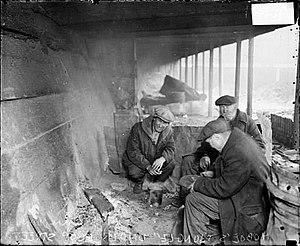
Aux États-Unis, le terme hobo désigne un travailleur sans domicile fixe se déplaçant de ville en ville, le plus souvent en se cachant dans des trains de marchandises, et vivant de travaux manuels saisonniers et d'expédients. Le terme pourrait se traduire par « vagabond ».